Augsburg Hauptbahnhof

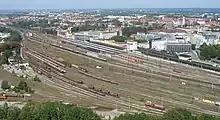
The station from the south

The last major renovation and modernisation of the building was in 1983/84. In recent years, the food court in particular has been upgraded (completed in 2007) and a new digital display board has been installed in the main hall. Recently, the south wing was renovated, including the waiting area for travellers, and the hospitality facilities have continued to grow.